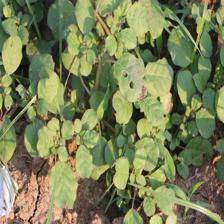
Label: BroadLeafWeed